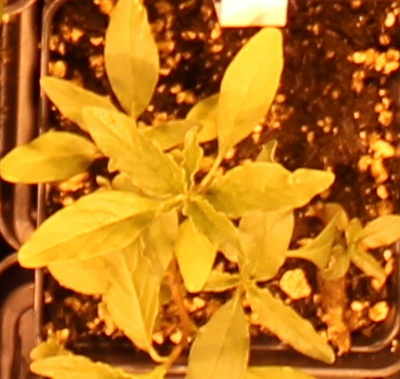
Label: Waterhemp